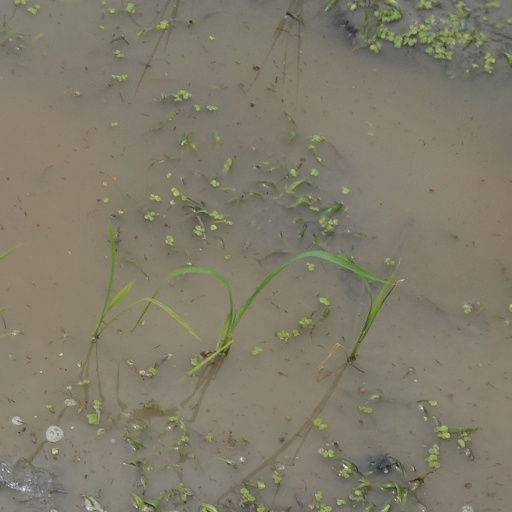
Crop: rice